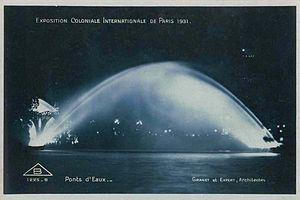
La fontaine monumentale ""Le Pont d'Eau"" à l'Exposition Coloniale de Paris en 1931"